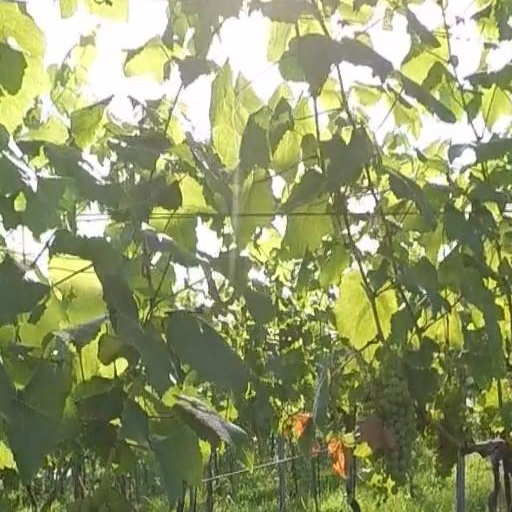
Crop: grape